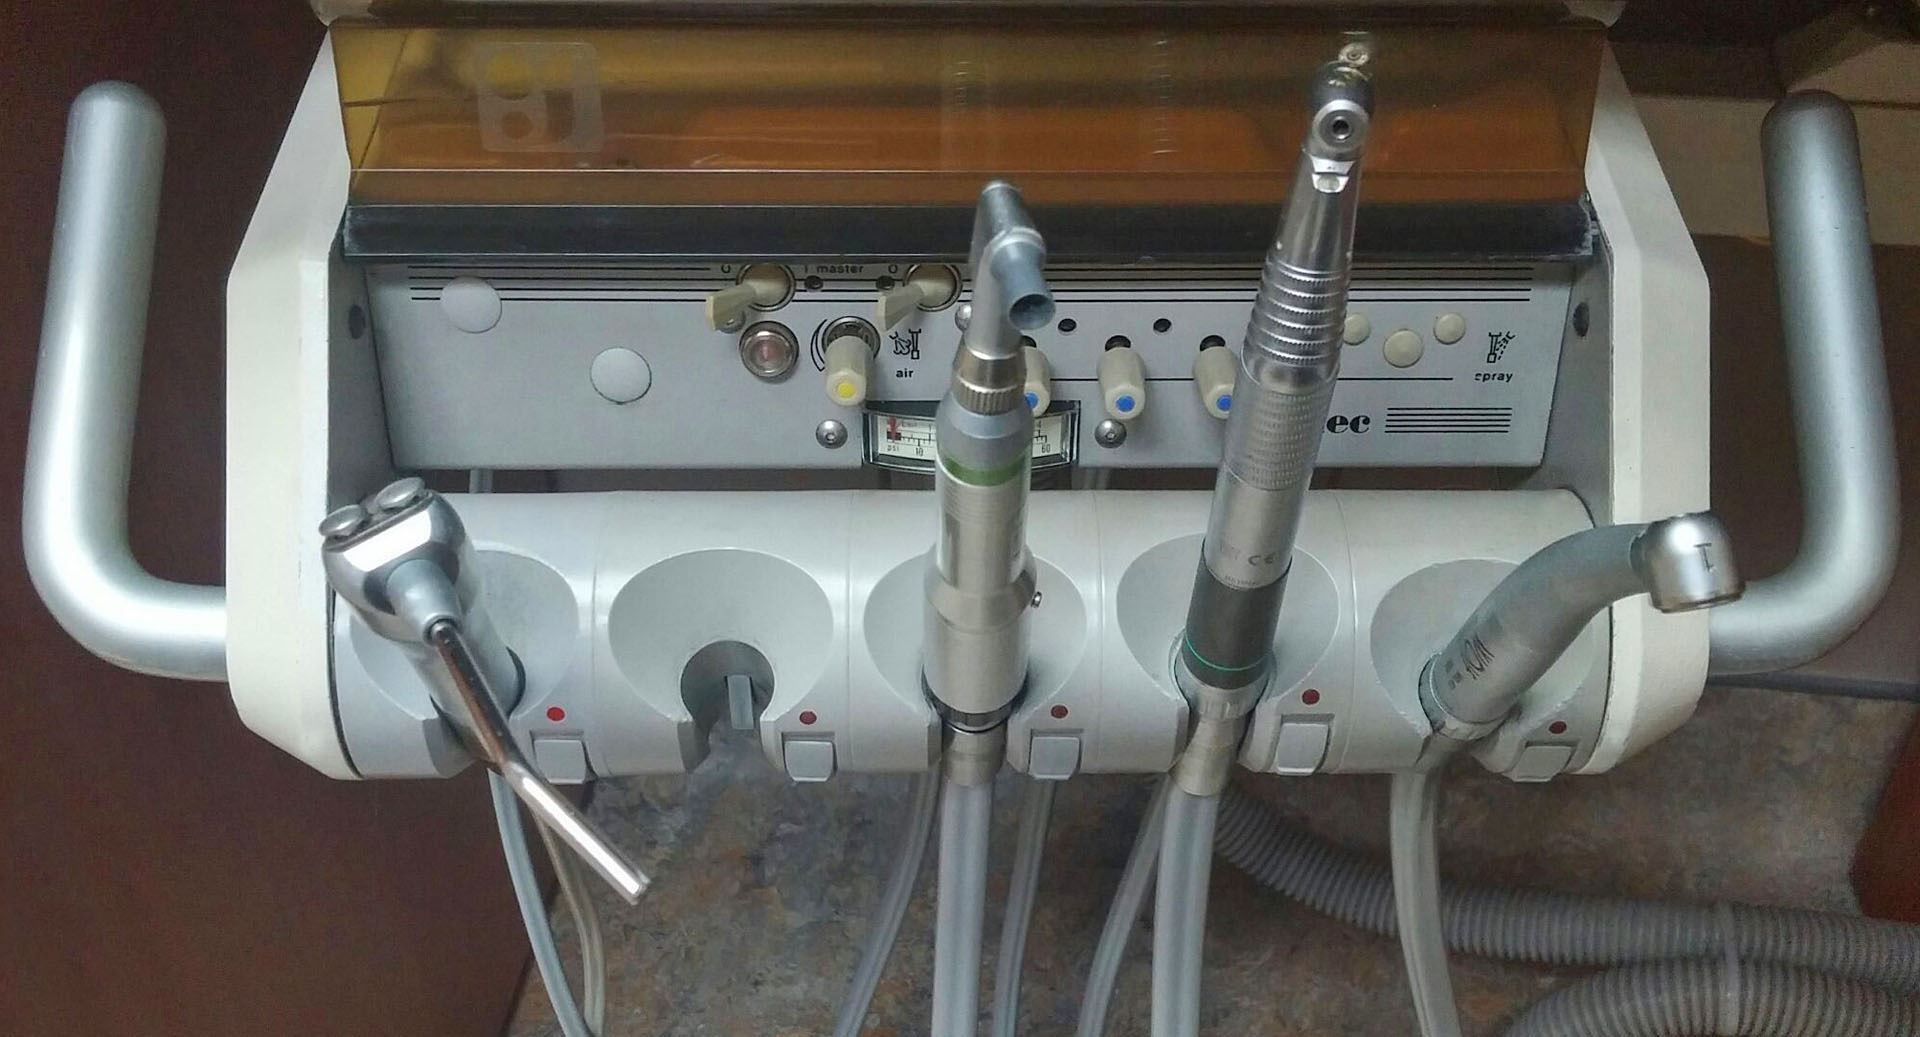
tool, steel, equipment, instrument, office, machine, room, dentist, dental, teeth, oral, hygiene, dentistry, dental tools, electrical wiring